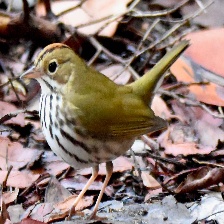
Species: OVENBIRD
Scientific name: SEIURUS AUROCAPILLA